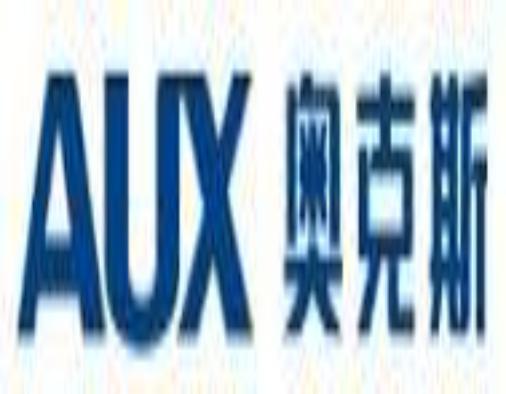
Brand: auxx-2
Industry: Electronic